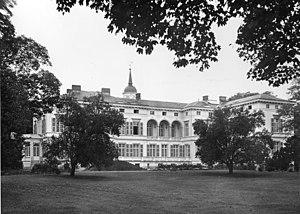
Walter Hallstein, né le 17 novembre 1901 à Mayence et mort le 29 mars 1982 à Stuttgart, est un professeur, haut fonctionnaire, puis, après 1950, diplomate et homme politique chrétien-démocrate. Il fut le premier président de la Commission de la Communauté économique européenne et est également considéré comme l'un des Pères de l'Europe.